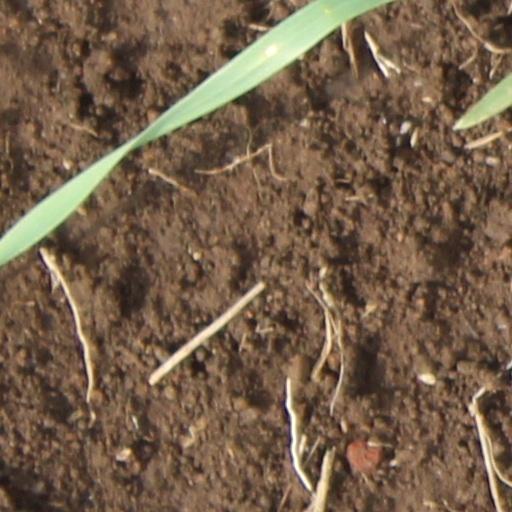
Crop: wheat